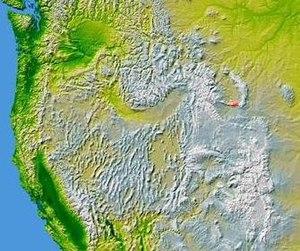
Le chaînon Bridger est un massif montagneux des Rocheuses situé dans le Wyoming, aux États-Unis, et culminant à 2 530 mètres d'altitude environ à Copper Mountain. Il constitue l'extension méridionale des monts Big Horn. Il est nommé en hommage du mountain man Jim Bridger.